Finless sleeper ray

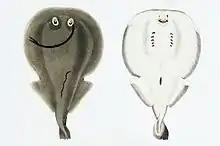
The finless sleeper ray can be identified by its lack of dorsal fins.

The pectoral fin disc of the finless sleeper ray is oval in shape; it is slightly wider than long in adults, and circular or longer than wide in juveniles. The small and bulging eyes are immediately followed by smooth-rimmed spiracles of roughly equal size. A pair of kidney-shaped electric organs are visible beneath the skin on either side of the head. A curtain of skin, reaching the mouth, is present between the small, circular nostrils. The nostrils are connected to the corners of the mouth by a pair of grooves. The small mouth is gently arched and protrusible. The flattened teeth have hexagonal bases and are arranged into narrow bands. There are five pairs of short gill slits.